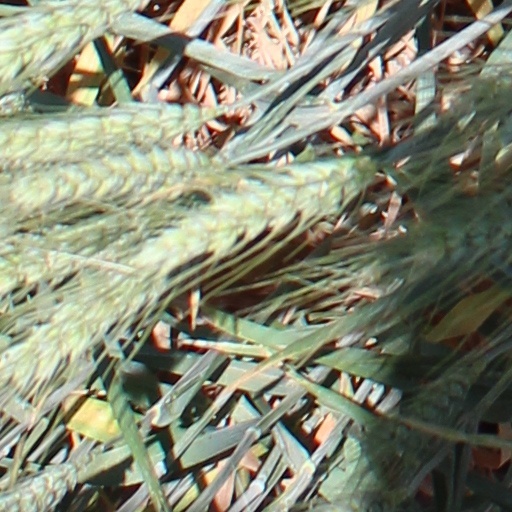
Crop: wheat